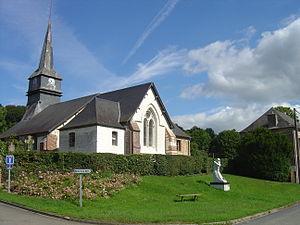
Étréjust est une commune française située dans le département de la Somme, en région Hauts-de-France.